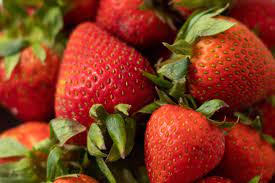
Label: Strawberry